Postia

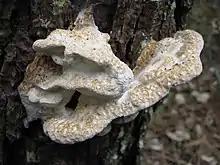
"Postia guttulata"

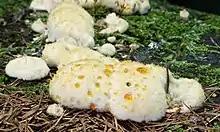
"Postia ptychogaster"

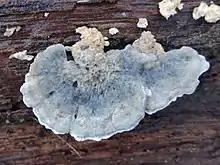
"Postia subcaesia"

In a 2018 revision of the "Postia caesia" complex, Otto Miettinen and colleagues proposed four new combinations, and described ten new species: